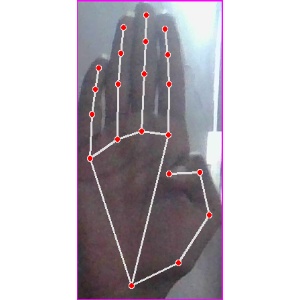
अक्षर: झ